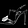
Label: Sandal